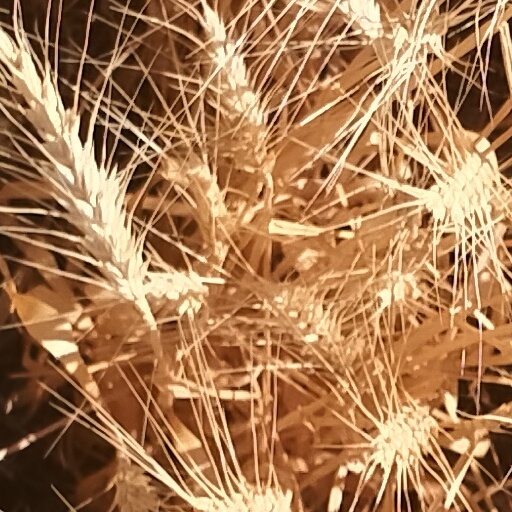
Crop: wheat